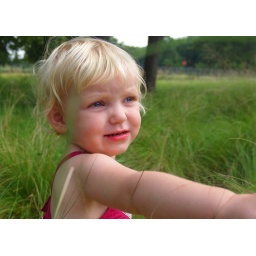
It was the sea of green grass against her fuchia dress that I loved in this photo